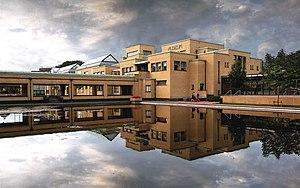
Le musée d'Art de La Haye est un musée d'art situé dans la commune de La Haye aux Pays-Bas.